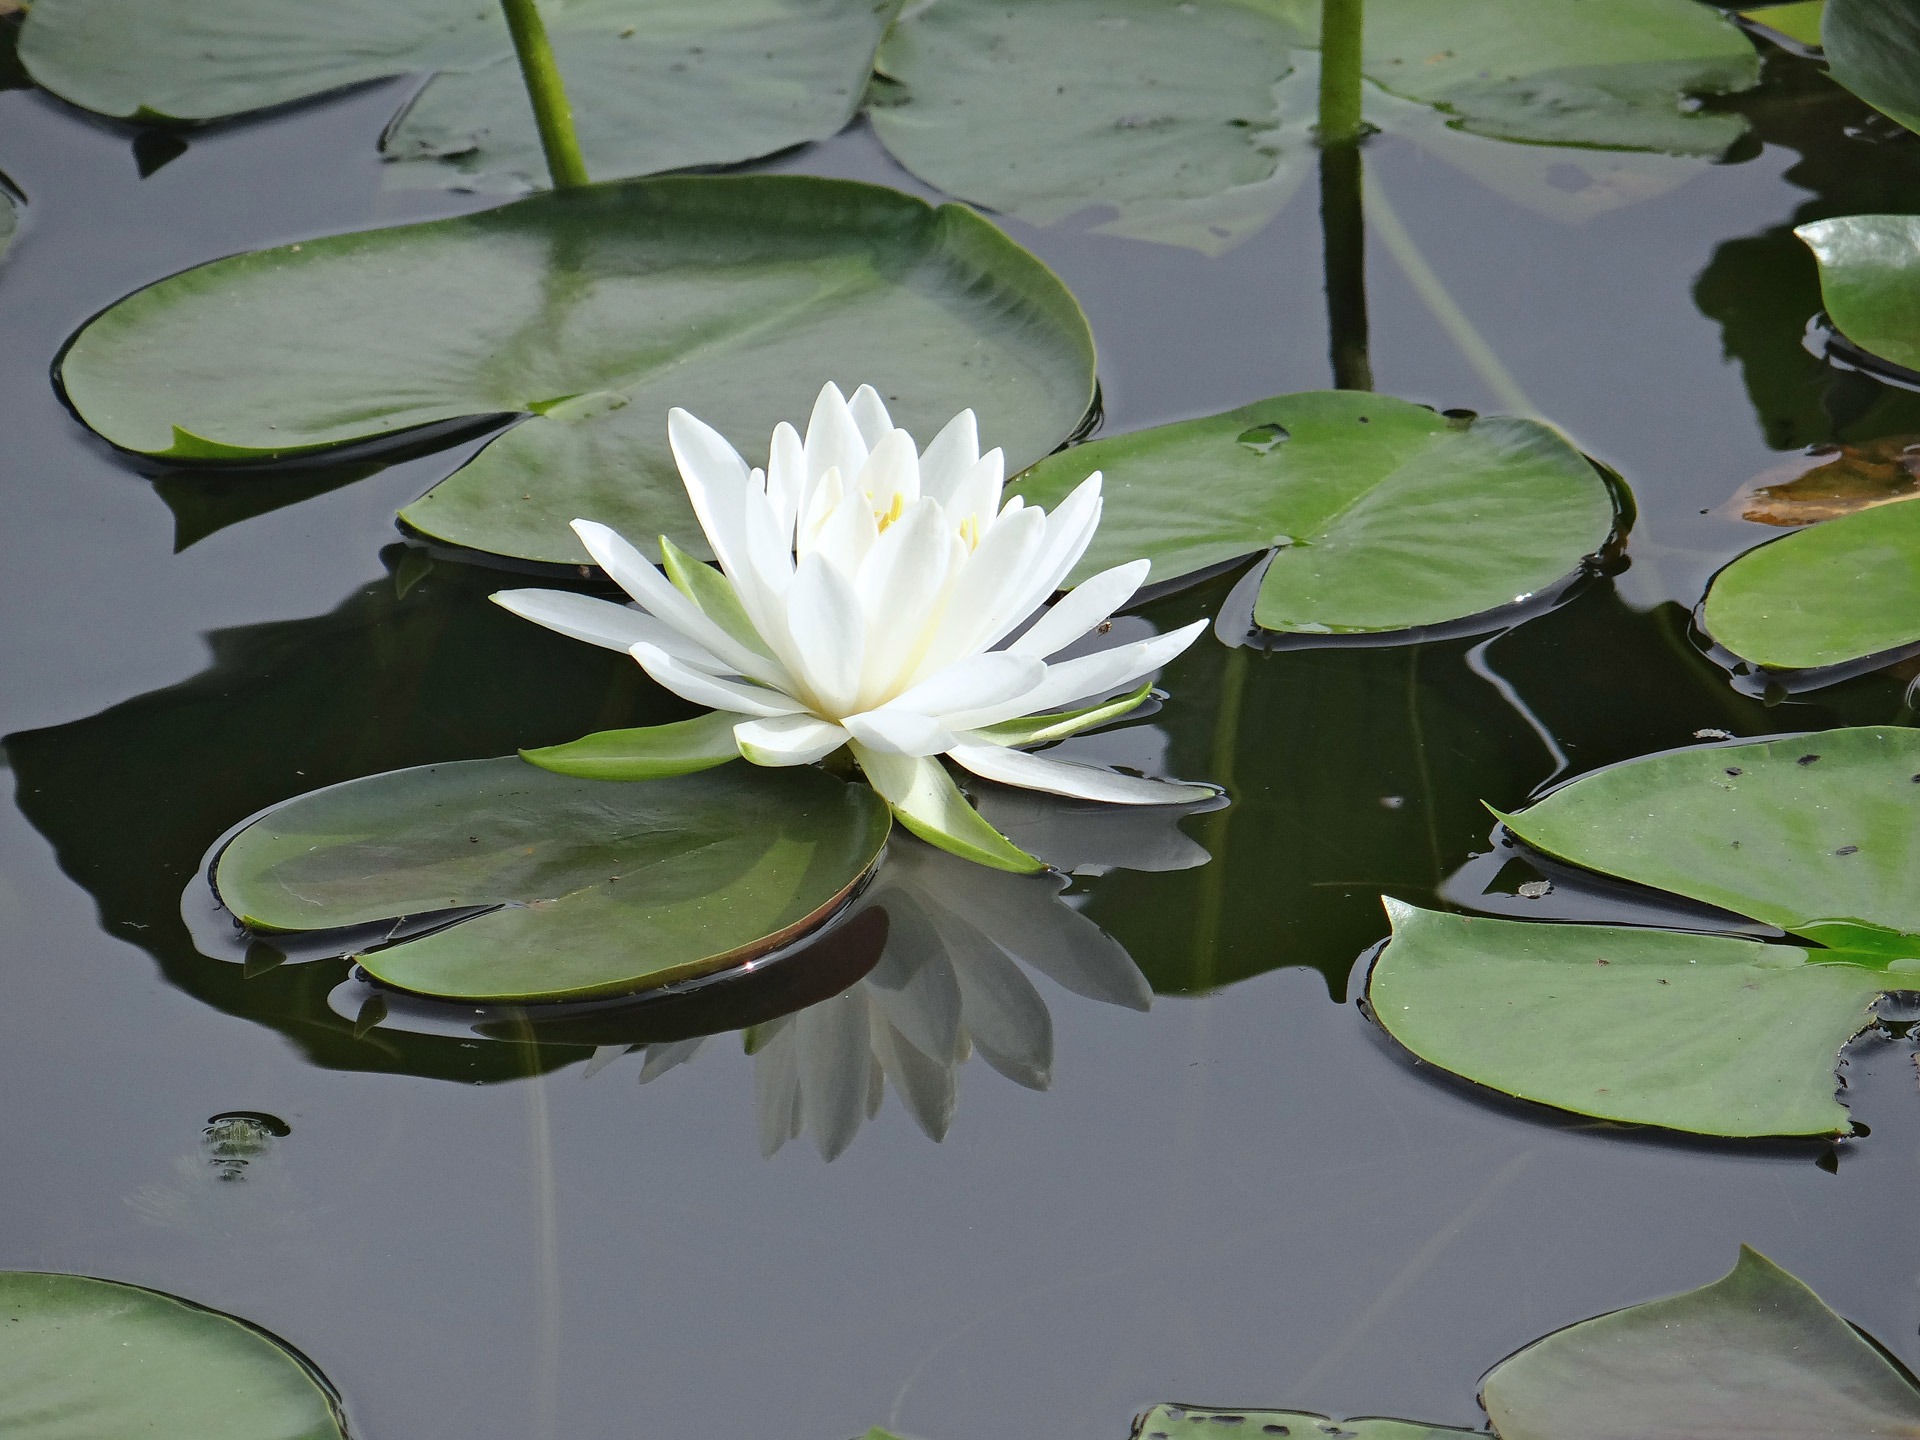
water, blossom, plant, stem, leaf, flower, petal, bloom, floral, pond, environment, green, herb, natural, botany, agriculture, sacred lotus, aquatic plant, flora, botanical, wildflower, outdoors, vegetation, lone, lotus, lily, horticulture, organic, flowering plant, plant stem, land plant, lotus family